Many-sorted logic

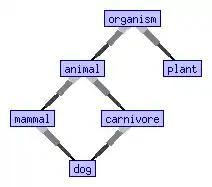
Example sort hierarchy

While "many-sorted" logic requires two distinct sorts to have disjoint universe sets, "order-sorted" logic allows one sort formula_7 to be declared a subsort of another sort formula_8, usually by writing formula_9 or similar syntax. In the above biology example, it is desirable to declare